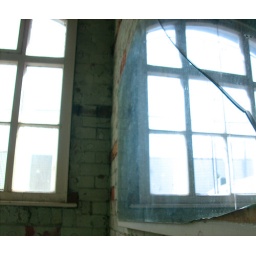
the reflection of a window in a mirror